Telugu language policy

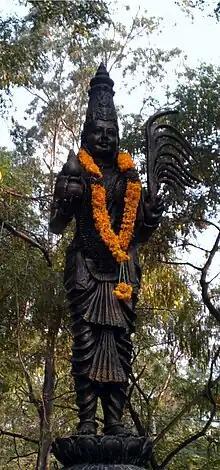
Statue of Telugu Thalli, symbol of the Telugu people

Telugu language policy is a policy issue in the Indian states of Andhra Pradesh and Telangana, with 84 percent of the population reporting Telugu as their first language in Andhra Pradesh prior to the creation of the State of Telangana. Telugu-language advocates decry a lack of incentivisation and government support for the language, and press for their linguistic rights for Telugu's greater recognition and promotion.